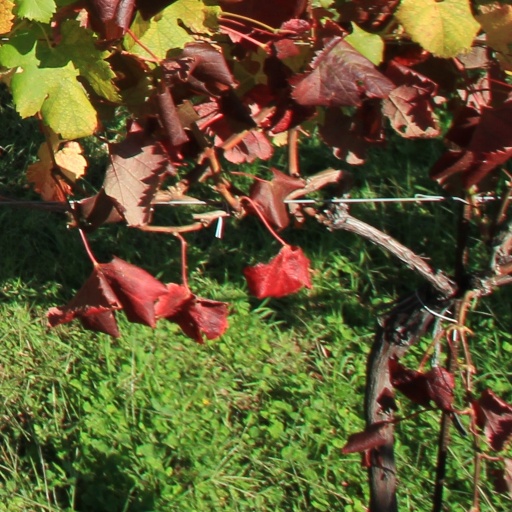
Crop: grape